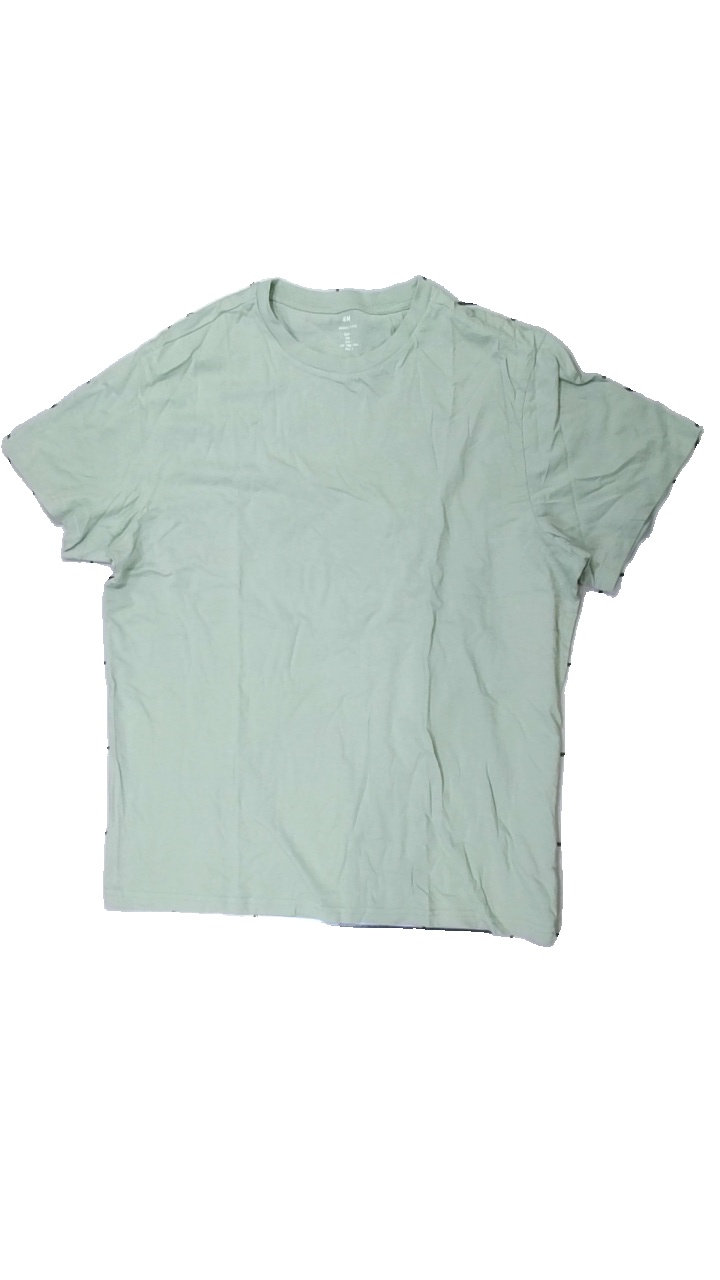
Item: T-shirt (Men)
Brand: H&m
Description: t-shirt
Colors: Green
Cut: C-collar
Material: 100% bomull
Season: All
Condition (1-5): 5
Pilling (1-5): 5
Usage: Reuse
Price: <50